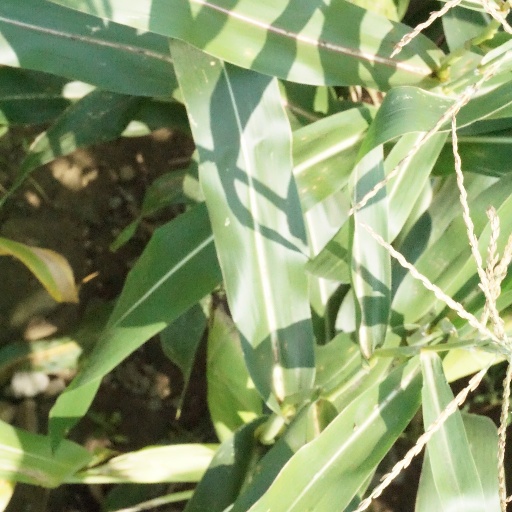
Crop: maize; corn